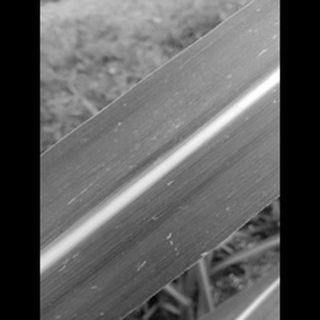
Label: sugarcane_mosaic